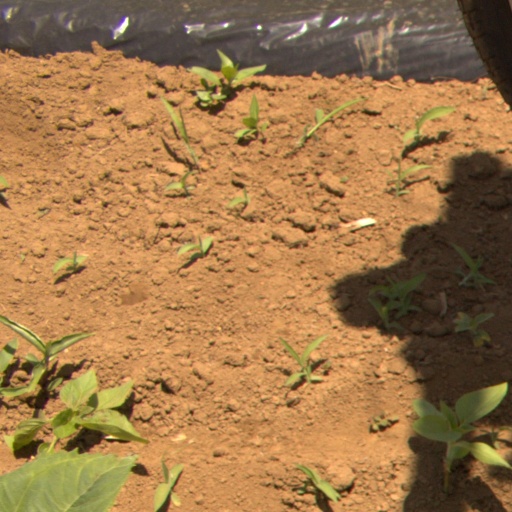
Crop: Jerusalem artichoke